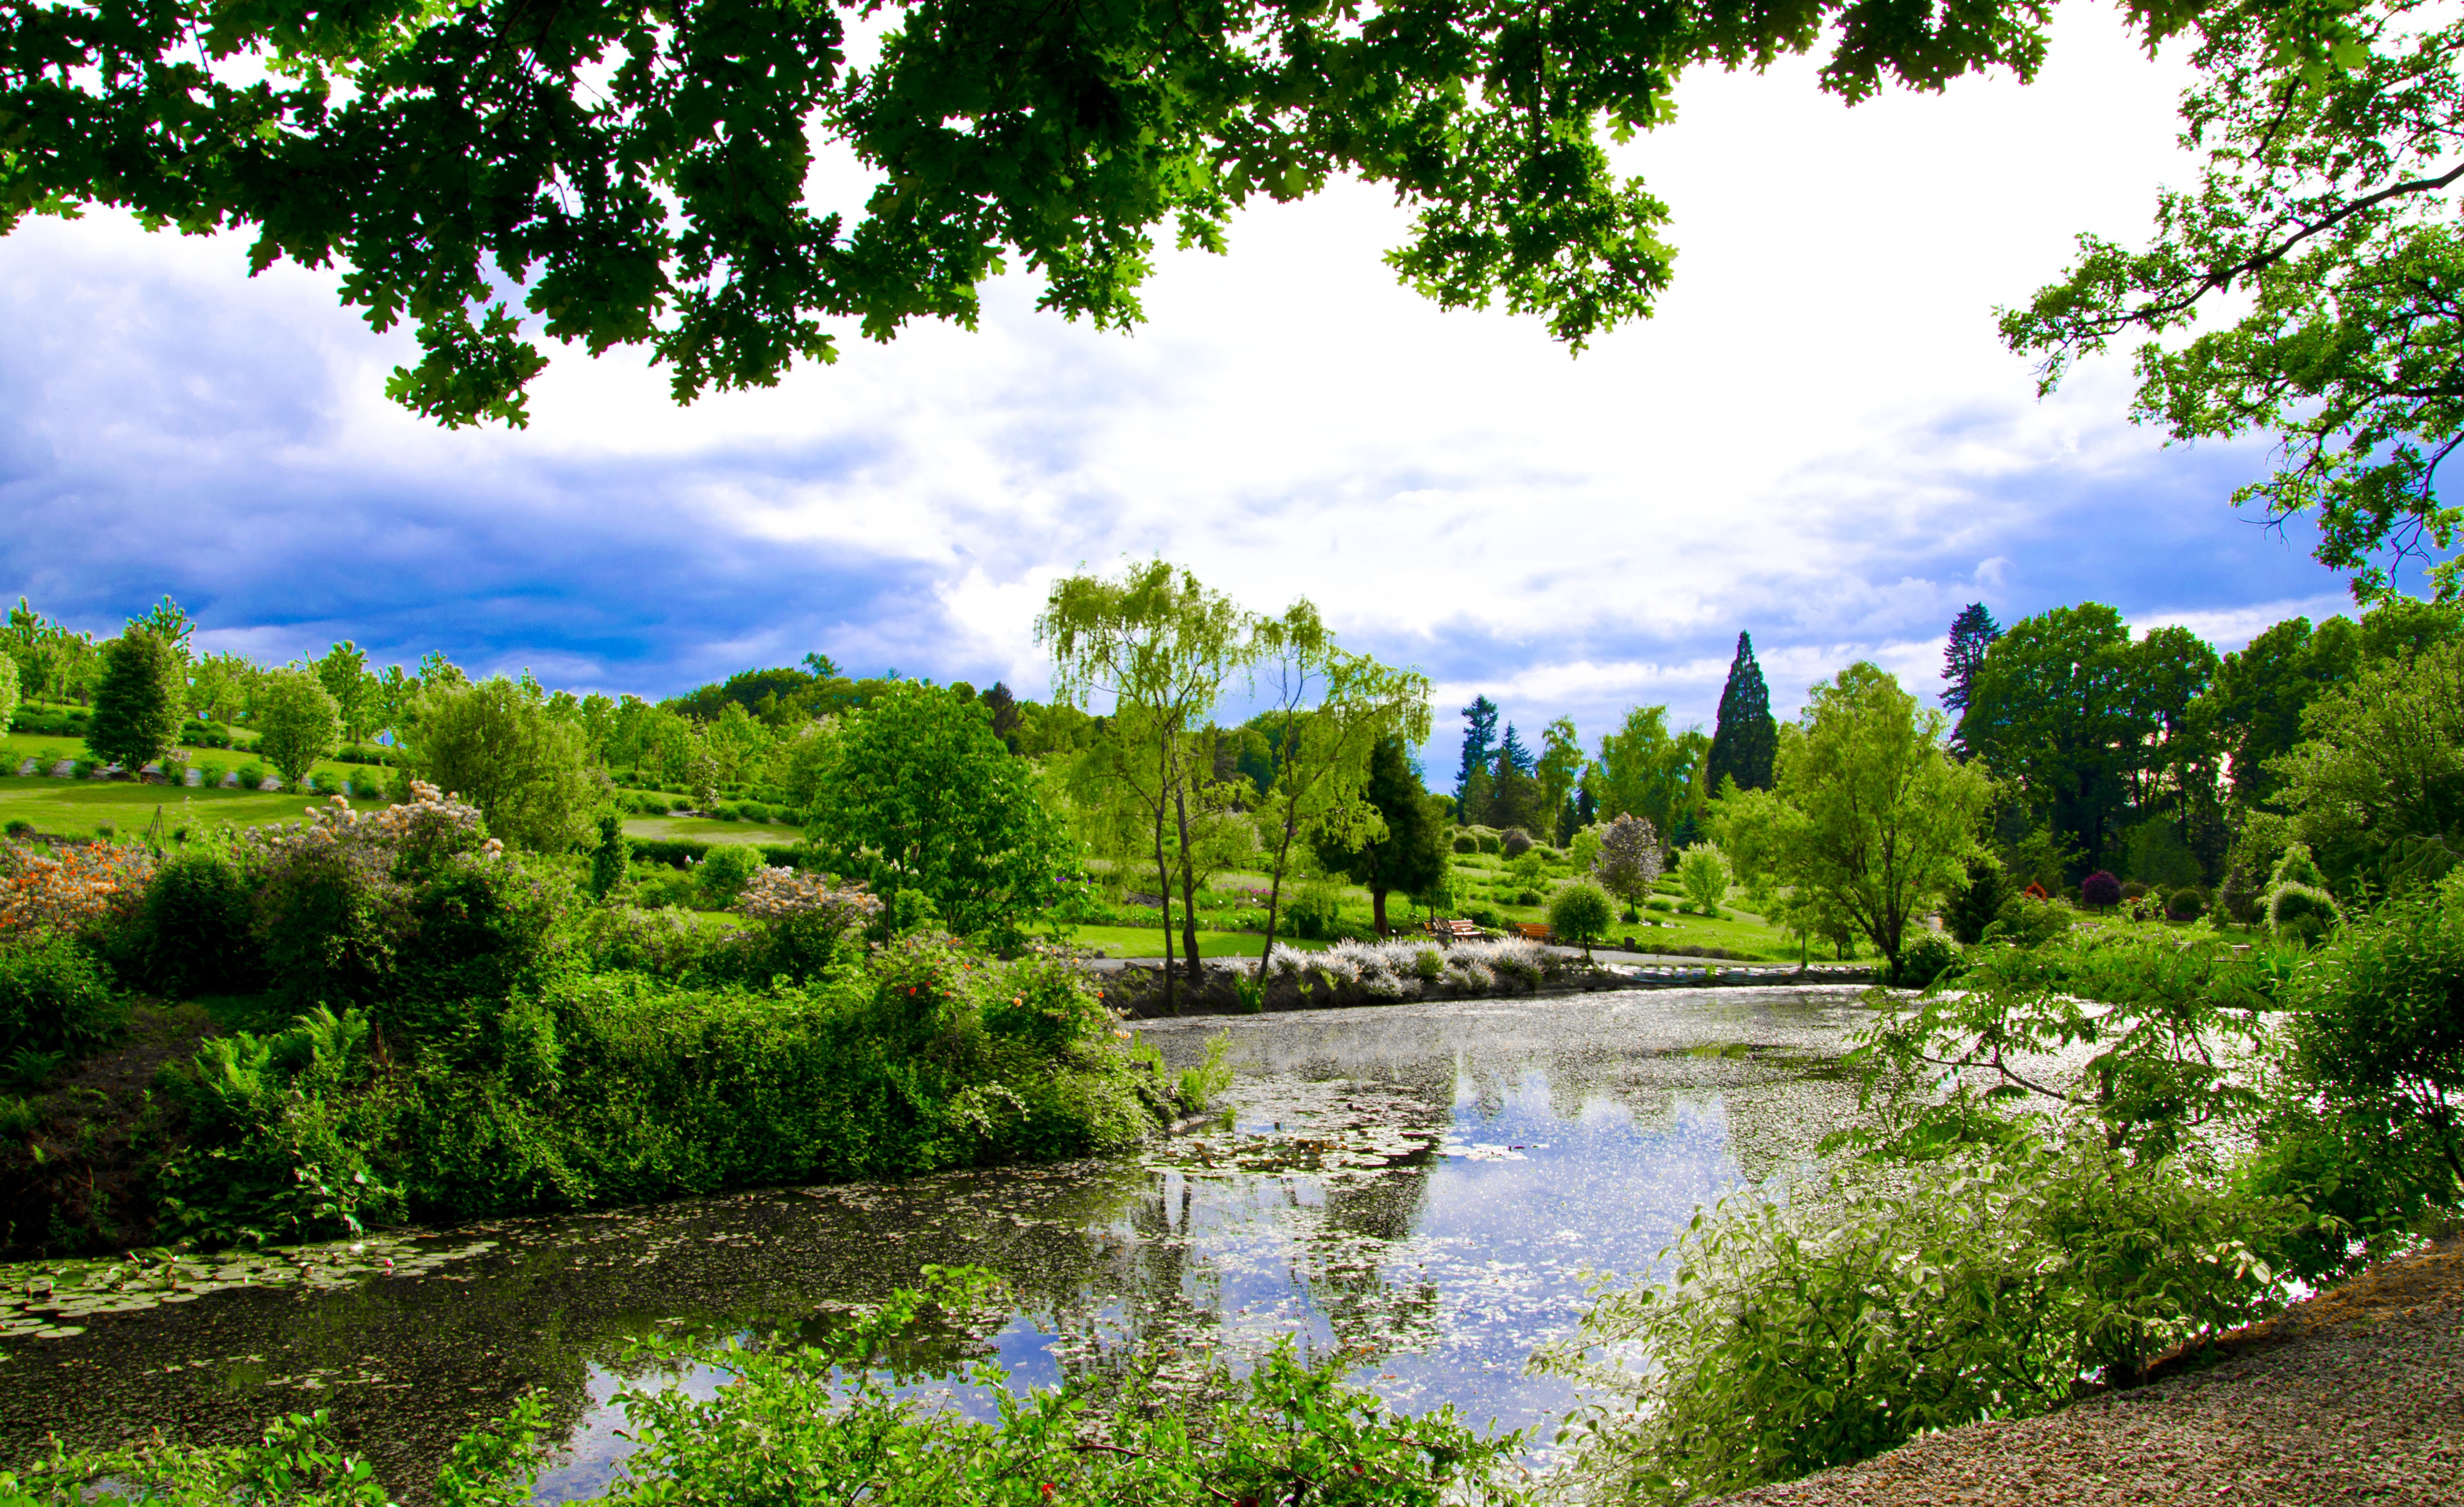
landscape, tree, water, nature, forest, sky, flower, lake, river, pond, stream, reflection, jungle, park, reservoir, garden, waterway, plants, body of water, vegetation, wetland, botanical garden, woodland, habitat, water feature, ecosystem, biome, wojs awice